Lewis & Clark Baseball League

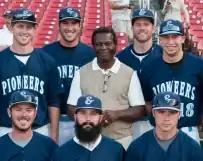
2013 Pioneers All-Stars with Cardinals legend, and Hall-of-Famer, Lou Brock

The 2013 Explorers pace the league record book in all the major regular-season team stats: Wins (19), ERA (3.09), and SO (180).